Archaeological Garden of the Hospital of Lisieux

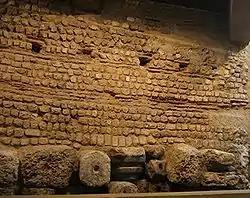
The end of the 3rd century was a very turbulent period. Many cities, such as Lisieux and Évreux (see the photograph of the section of the city wall in the museum in Évreux), built city walls and their surface area shrunk.

Only eight rooms, spared from the destruction of the late 1960s, were fully excavated during the 1978–1979 digs and are known. Four of them were connected by a hallway and four communicated directly with one another. The others, located near the construction site, were severely damaged. Three rooms in the villa revealed painted décor.